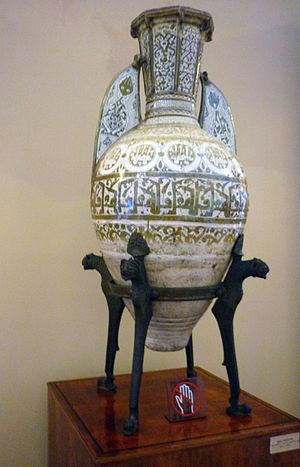
Le Vase Fortuny est un vase en faïence conservé au musée de l'Ermitage, à Saint-Pétersbourg. C'est un magnifique représentant de la céramique hispano-mauresque du XIVᵉ siècle, dont il est l’un des rares survivants.
Le musée de l’Ermitage est un musée situé à Saint-Pétersbourg, au bord de la Neva.